Álvaro de Zúñiga y Pérez de Guzmán

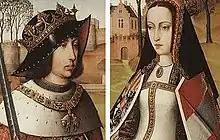
Joana, "The Mad" and her husband Philip I.

After the death of Queen Isabella I, which occurred on November 26, 1504, her widower Ferdinand II convenes the Cortes de Toro on behalf of his absent daughter, the titular queen Joanna "The Mad". 83 laws are agreed upon on March 7, 1505, regulating the succession and recognizing the King of Aragon Ferdinand II as governor of the Kingdom of Castile following the will of Queen Isabella. The grandees of Castile conjured against Ferdinand II, knowing that Isabella's will ordered that only in the event of Joanna's impediment should Ferdinand be governor.